Arturo Buzzi-Peccia

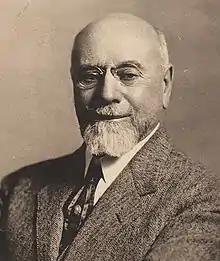
Arturo Buzzi-Peccia

Arturo Buzzi-Peccia (13 October 1854 – 29 August 1943) was an Italian singing instructor and song composer.